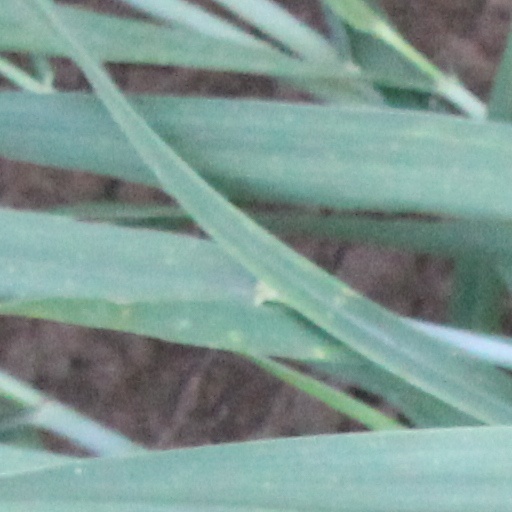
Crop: wheat